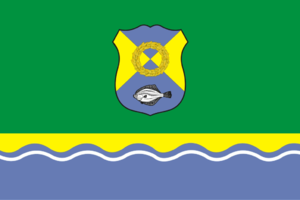
Zelenogradsk
Zelenogradsk er en by i Kaliningrad oblast i Rusland. Den ligger ved Østersøen i Samland, nær Den kuriske landtange, omkring 30 km nord for Kaliningrad. Zelenogradsk har 15.493 indbyggere.